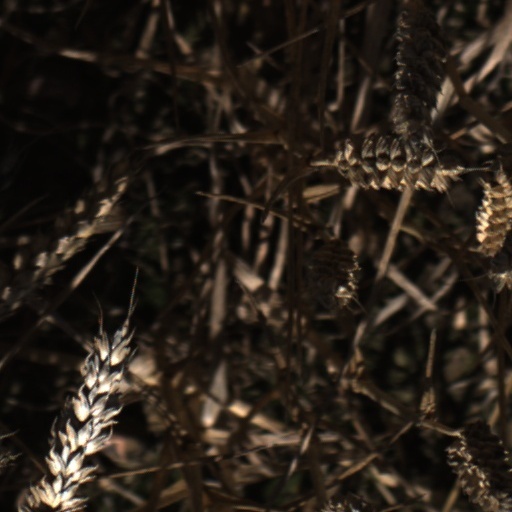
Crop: wheat